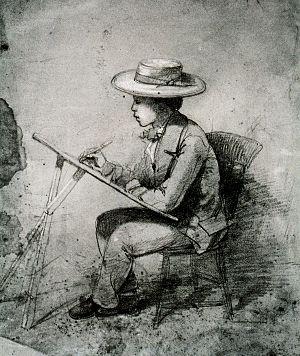
John Ross Key, né le 16 juillet 1832 à Hagerstown dans le Maryland et mort le 24 mars 1920 à Baltimore, est un artiste américain.